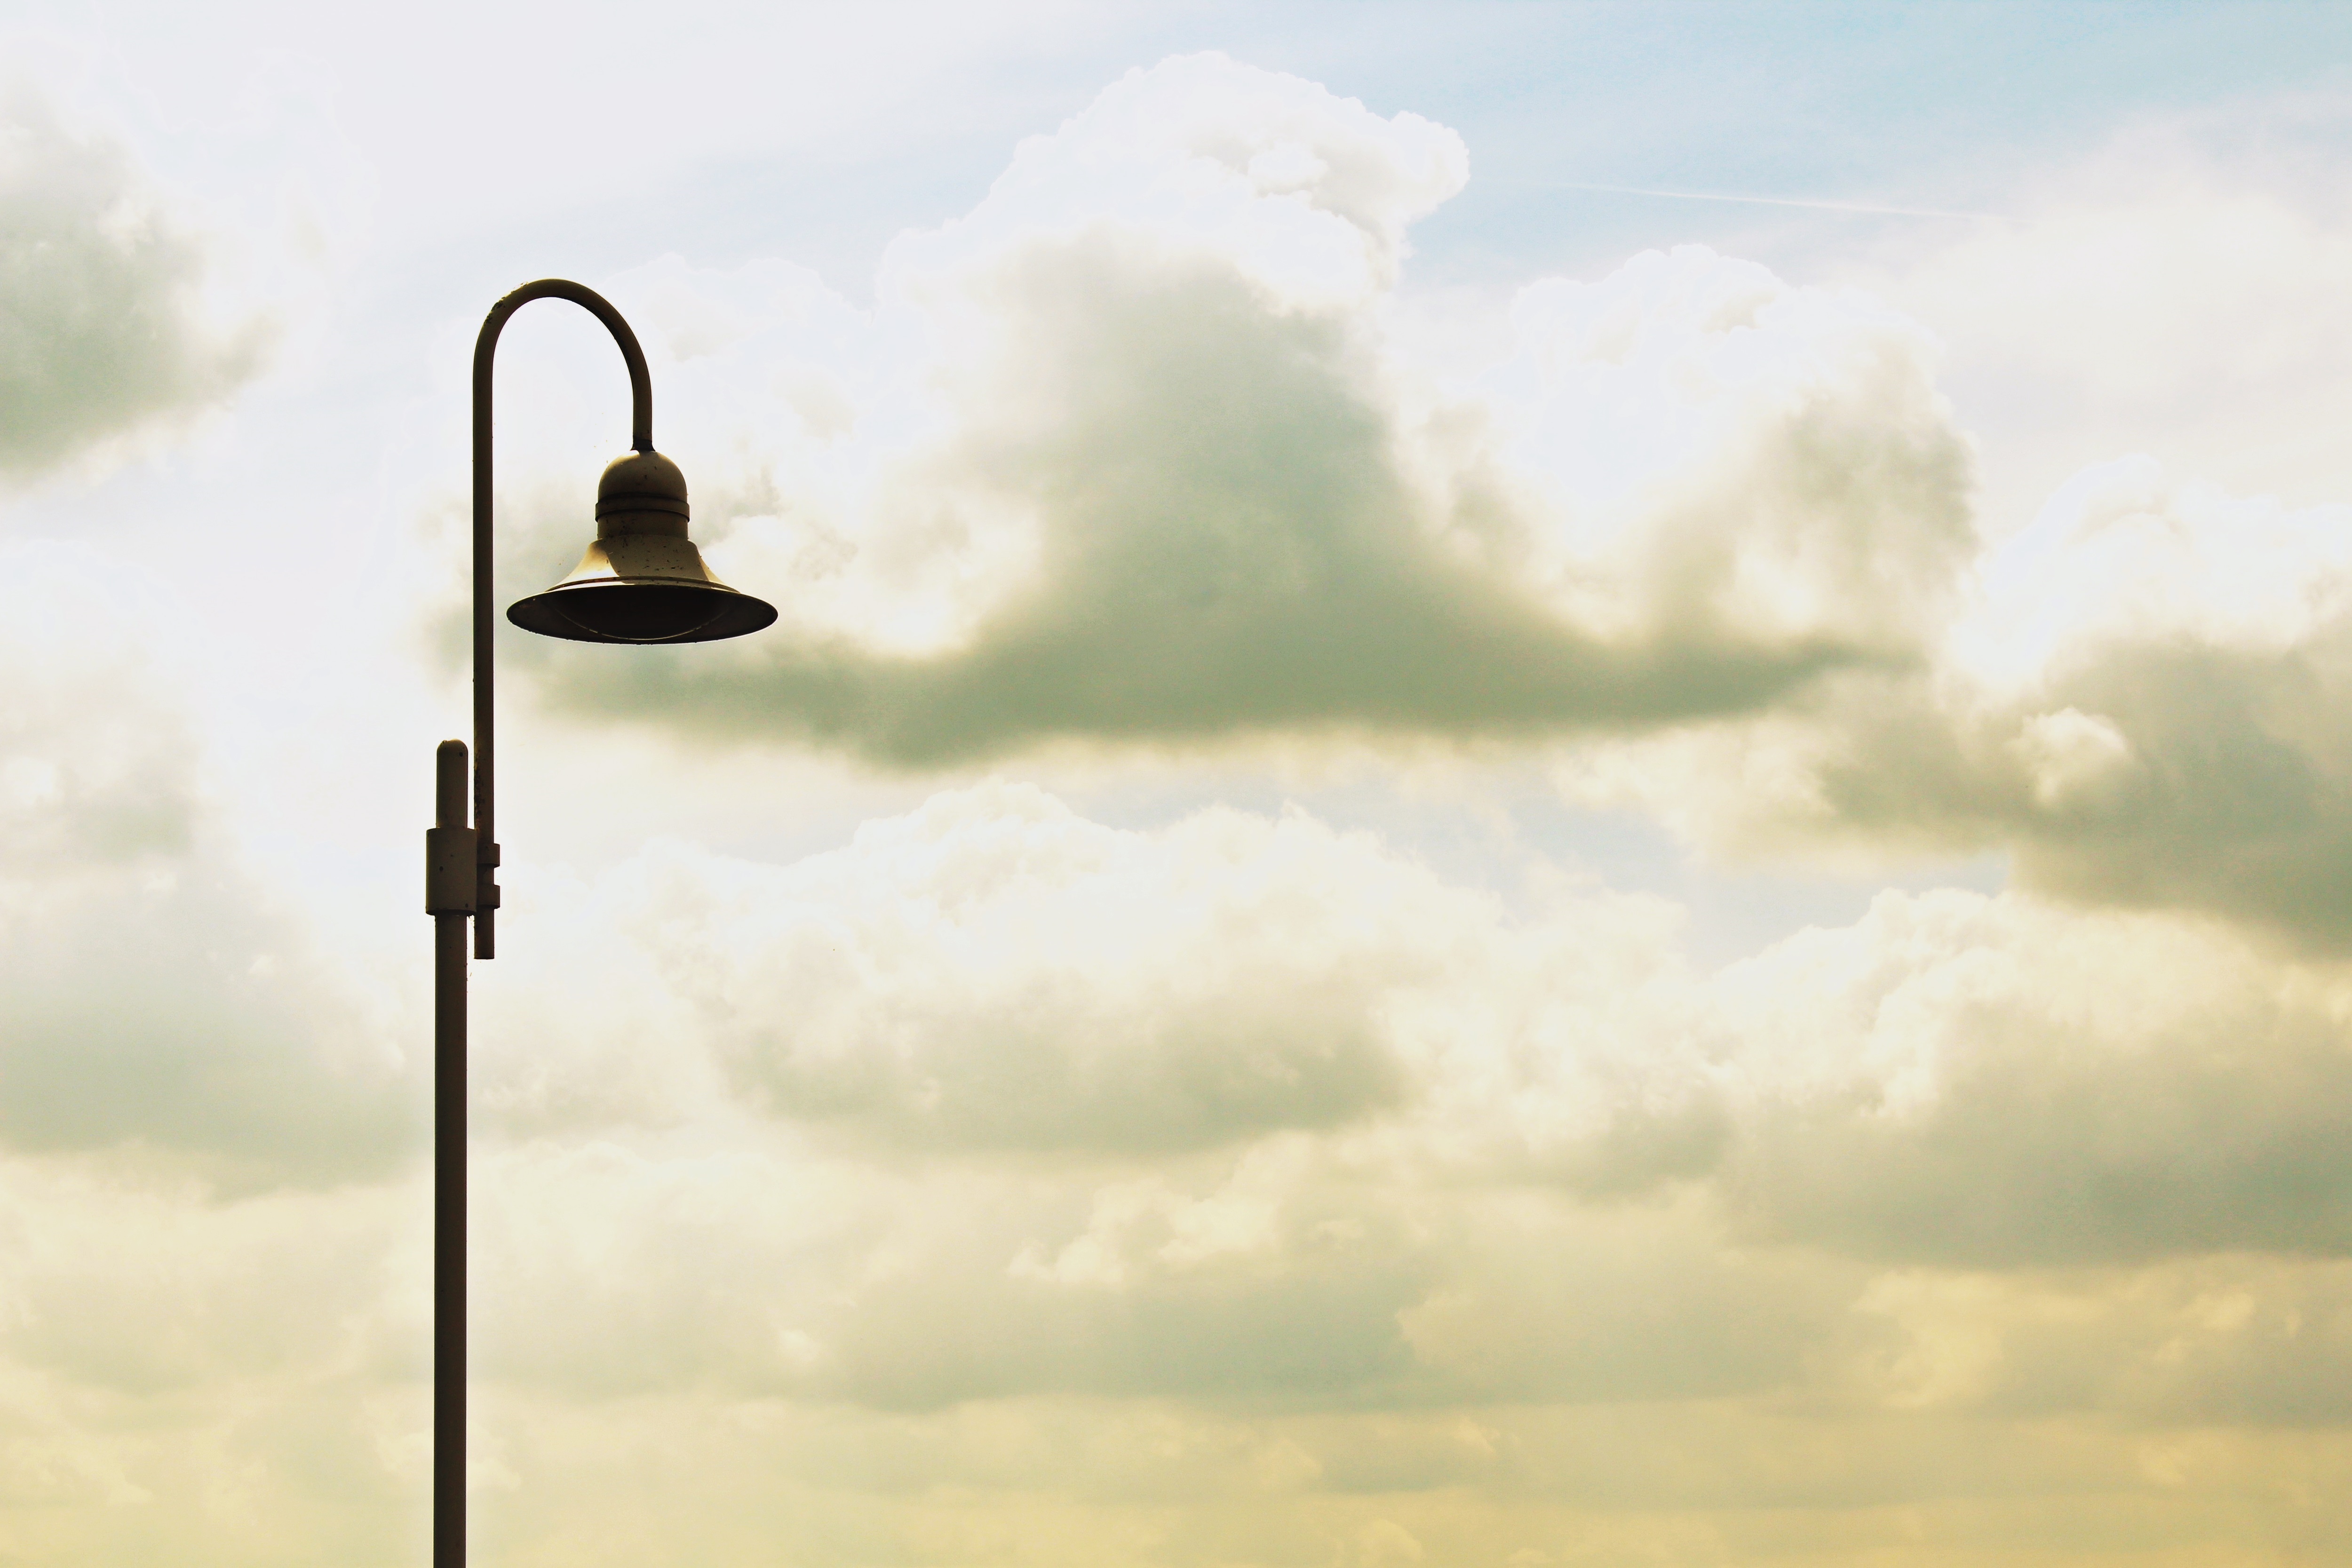
light, cloud, sky, morning, wind, atmosphere, mystical, lantern, weather, blue, street light, lamp, lighting, street lamp, clouds, mysterious, light fixture, dramatic, fantasy, mood, meteorological phenomenon